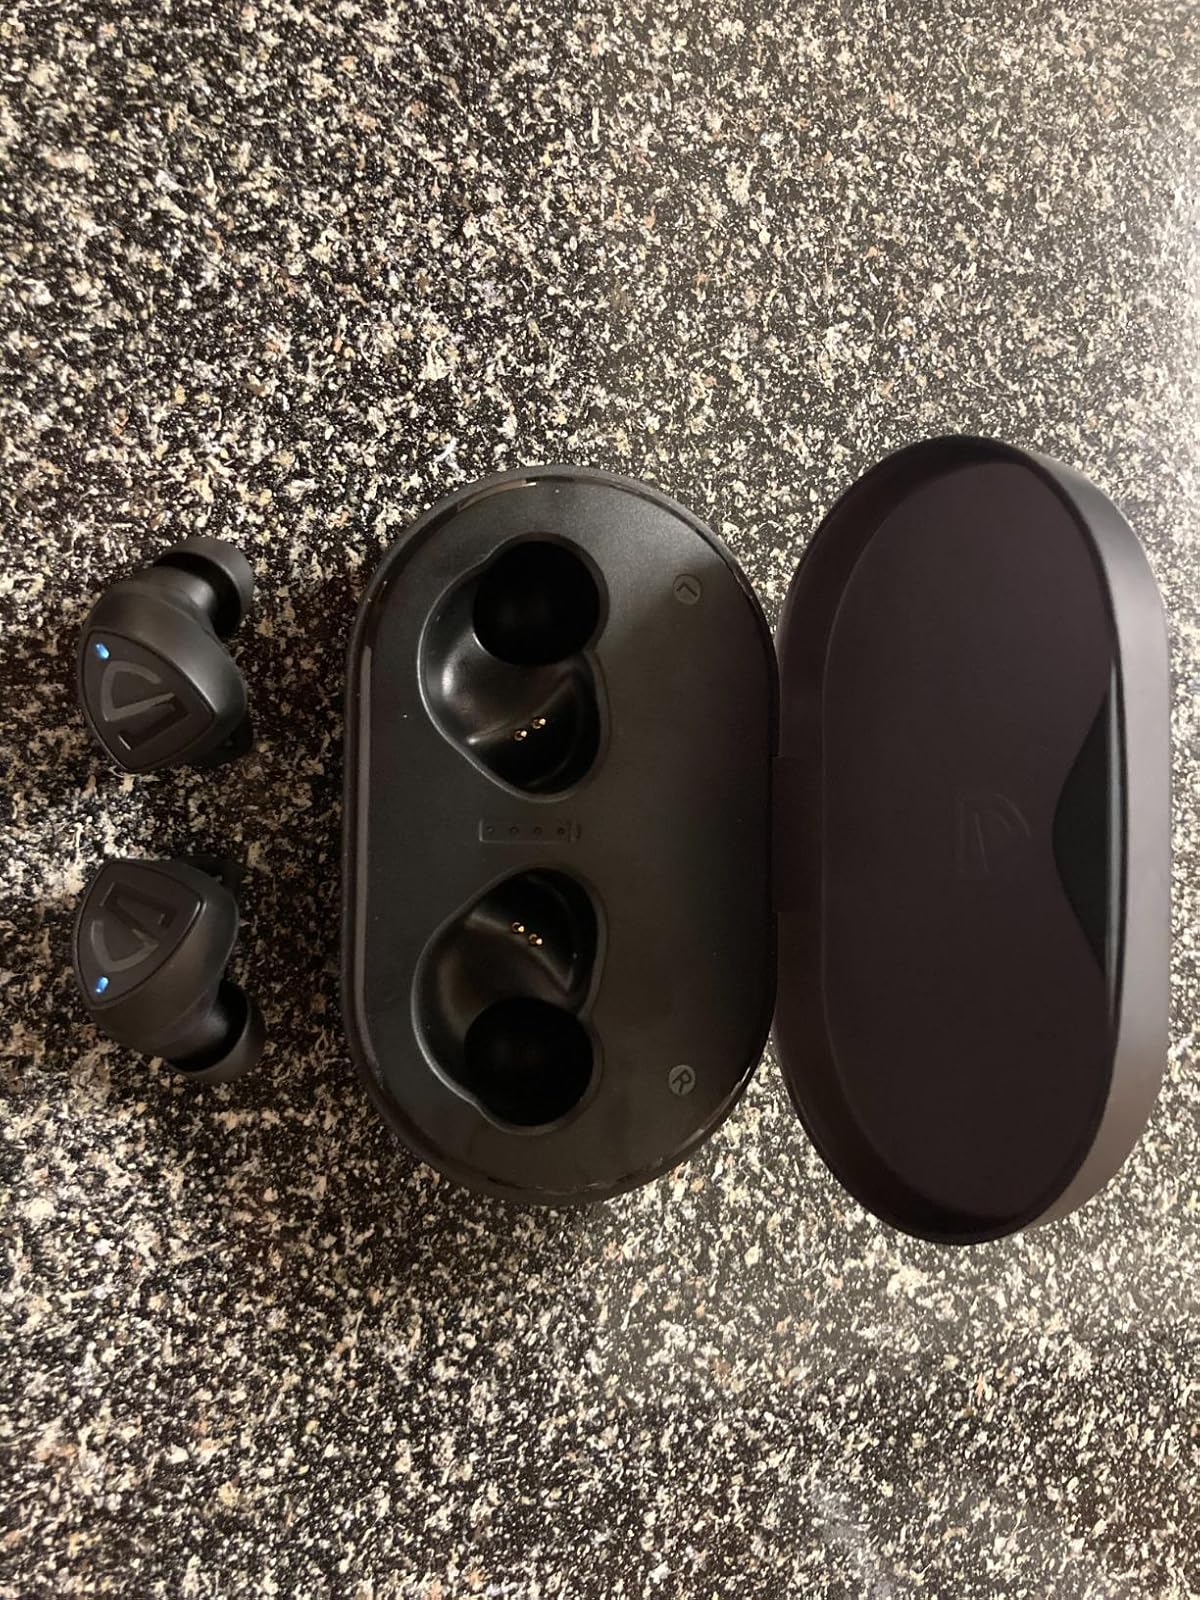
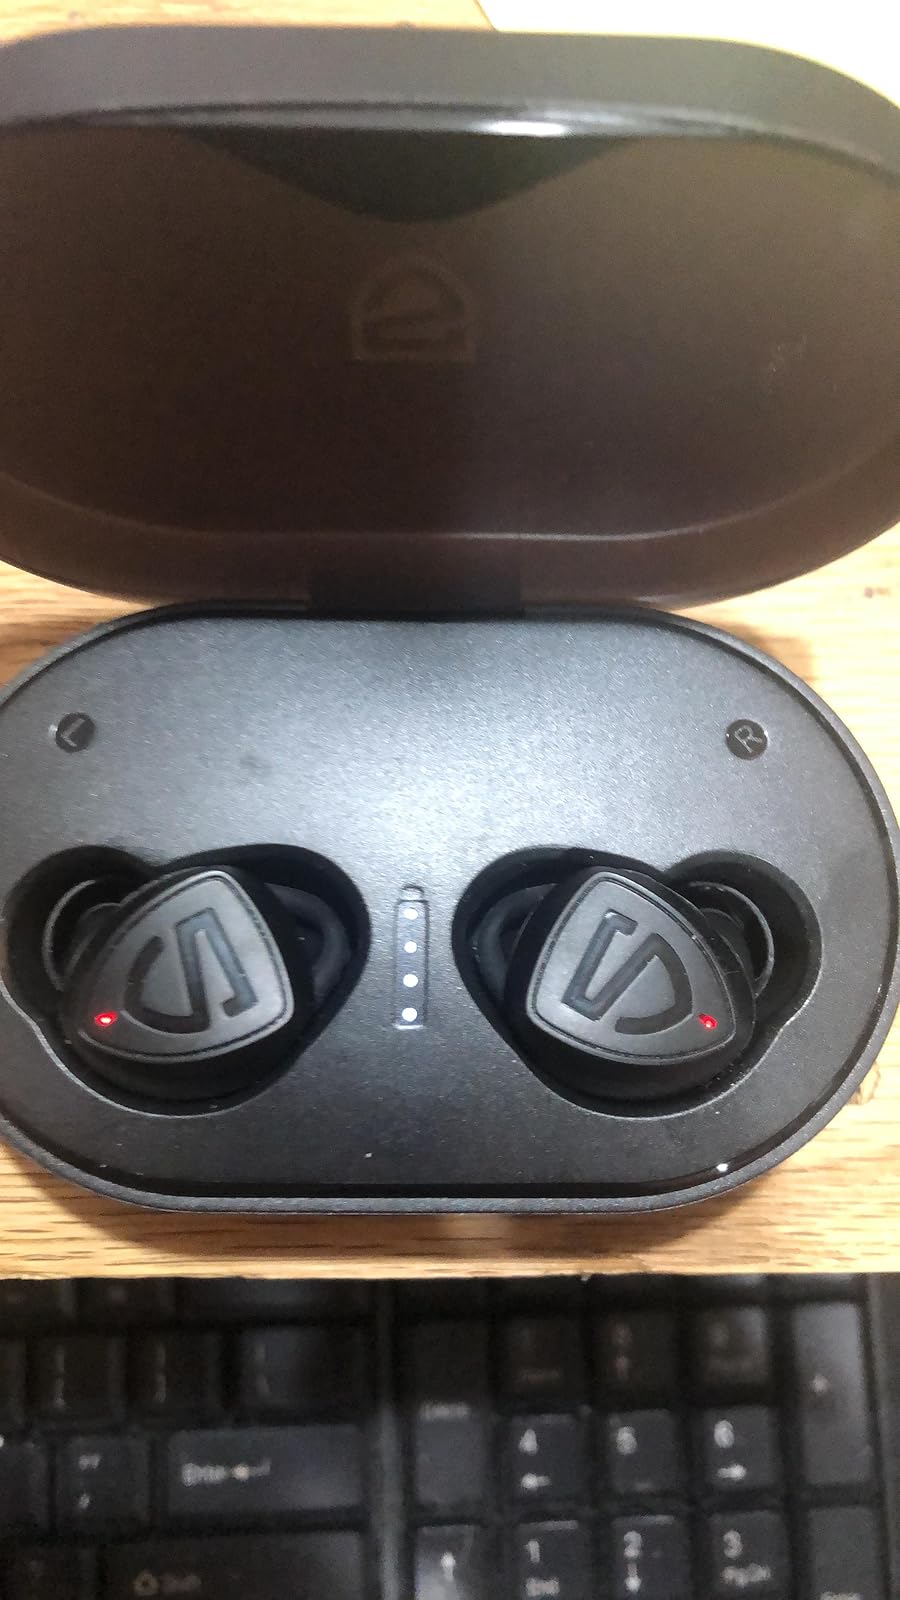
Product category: earbuds
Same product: yes